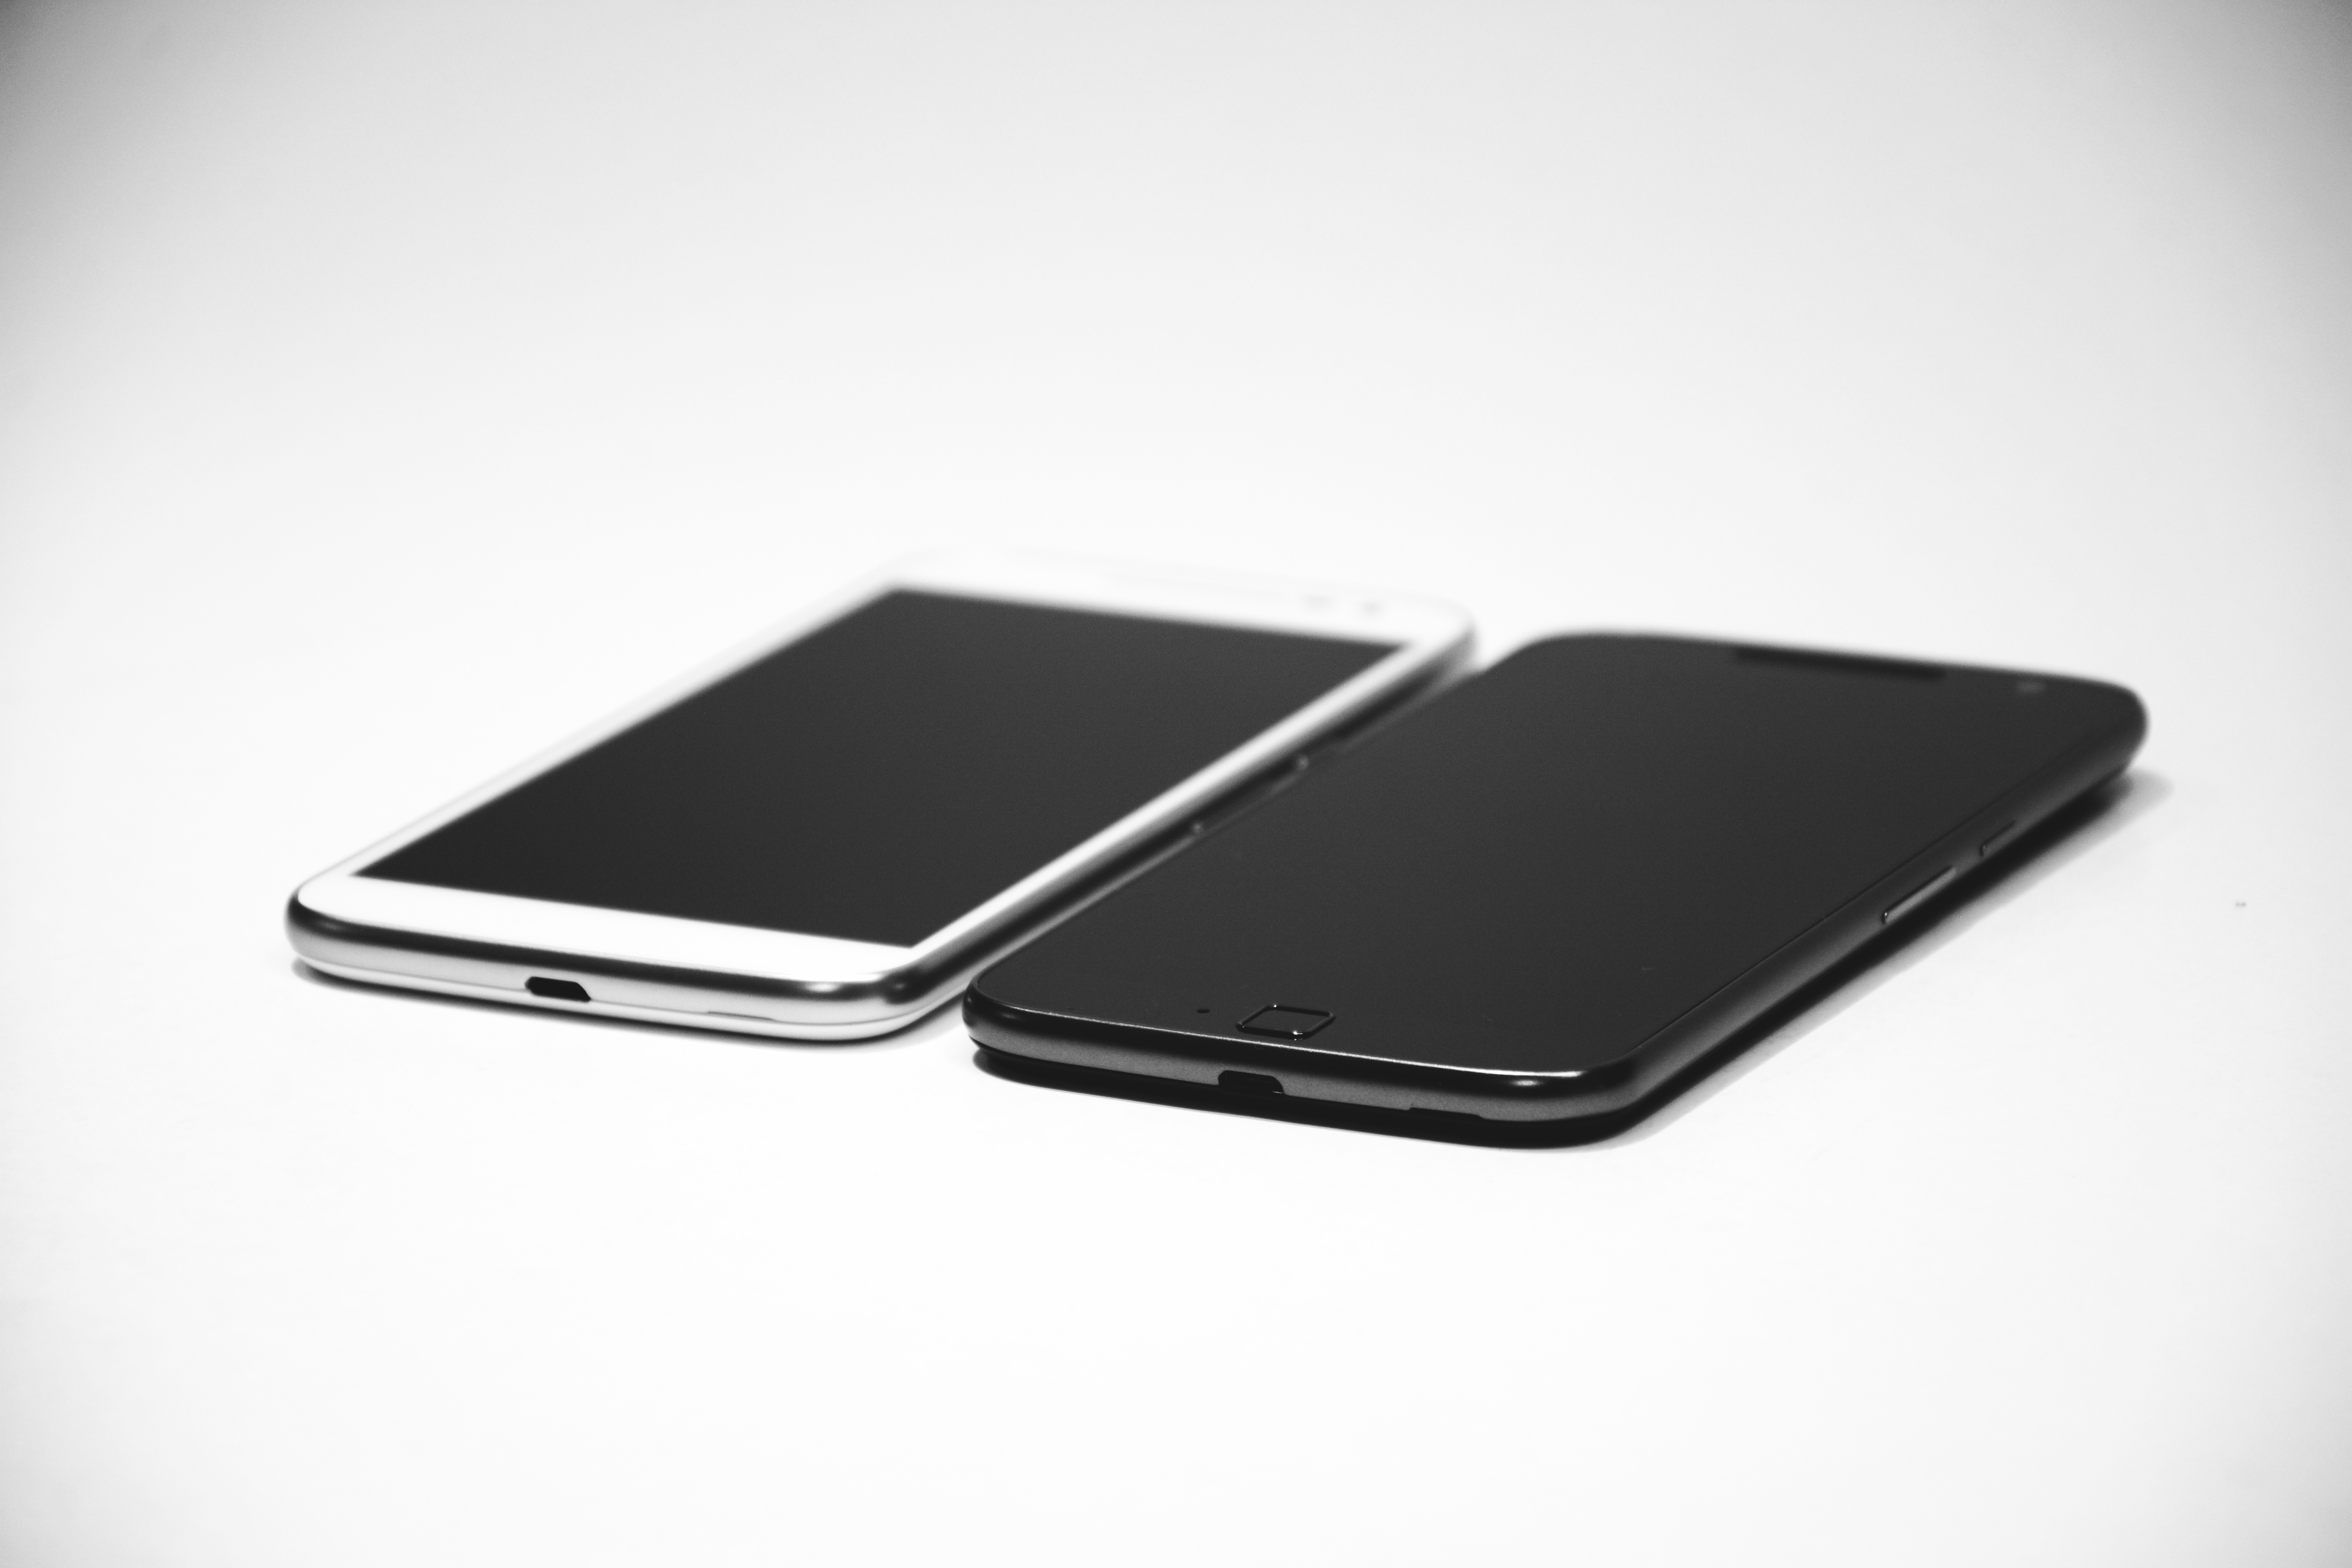
laptop, smartphone, technology, gadget, mobile phone, brand, product, electronics, rectangle, devices, multimedia, motorola, electronic device, portable communications device, moto g4, moto g4 plus